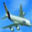
Label: airplane